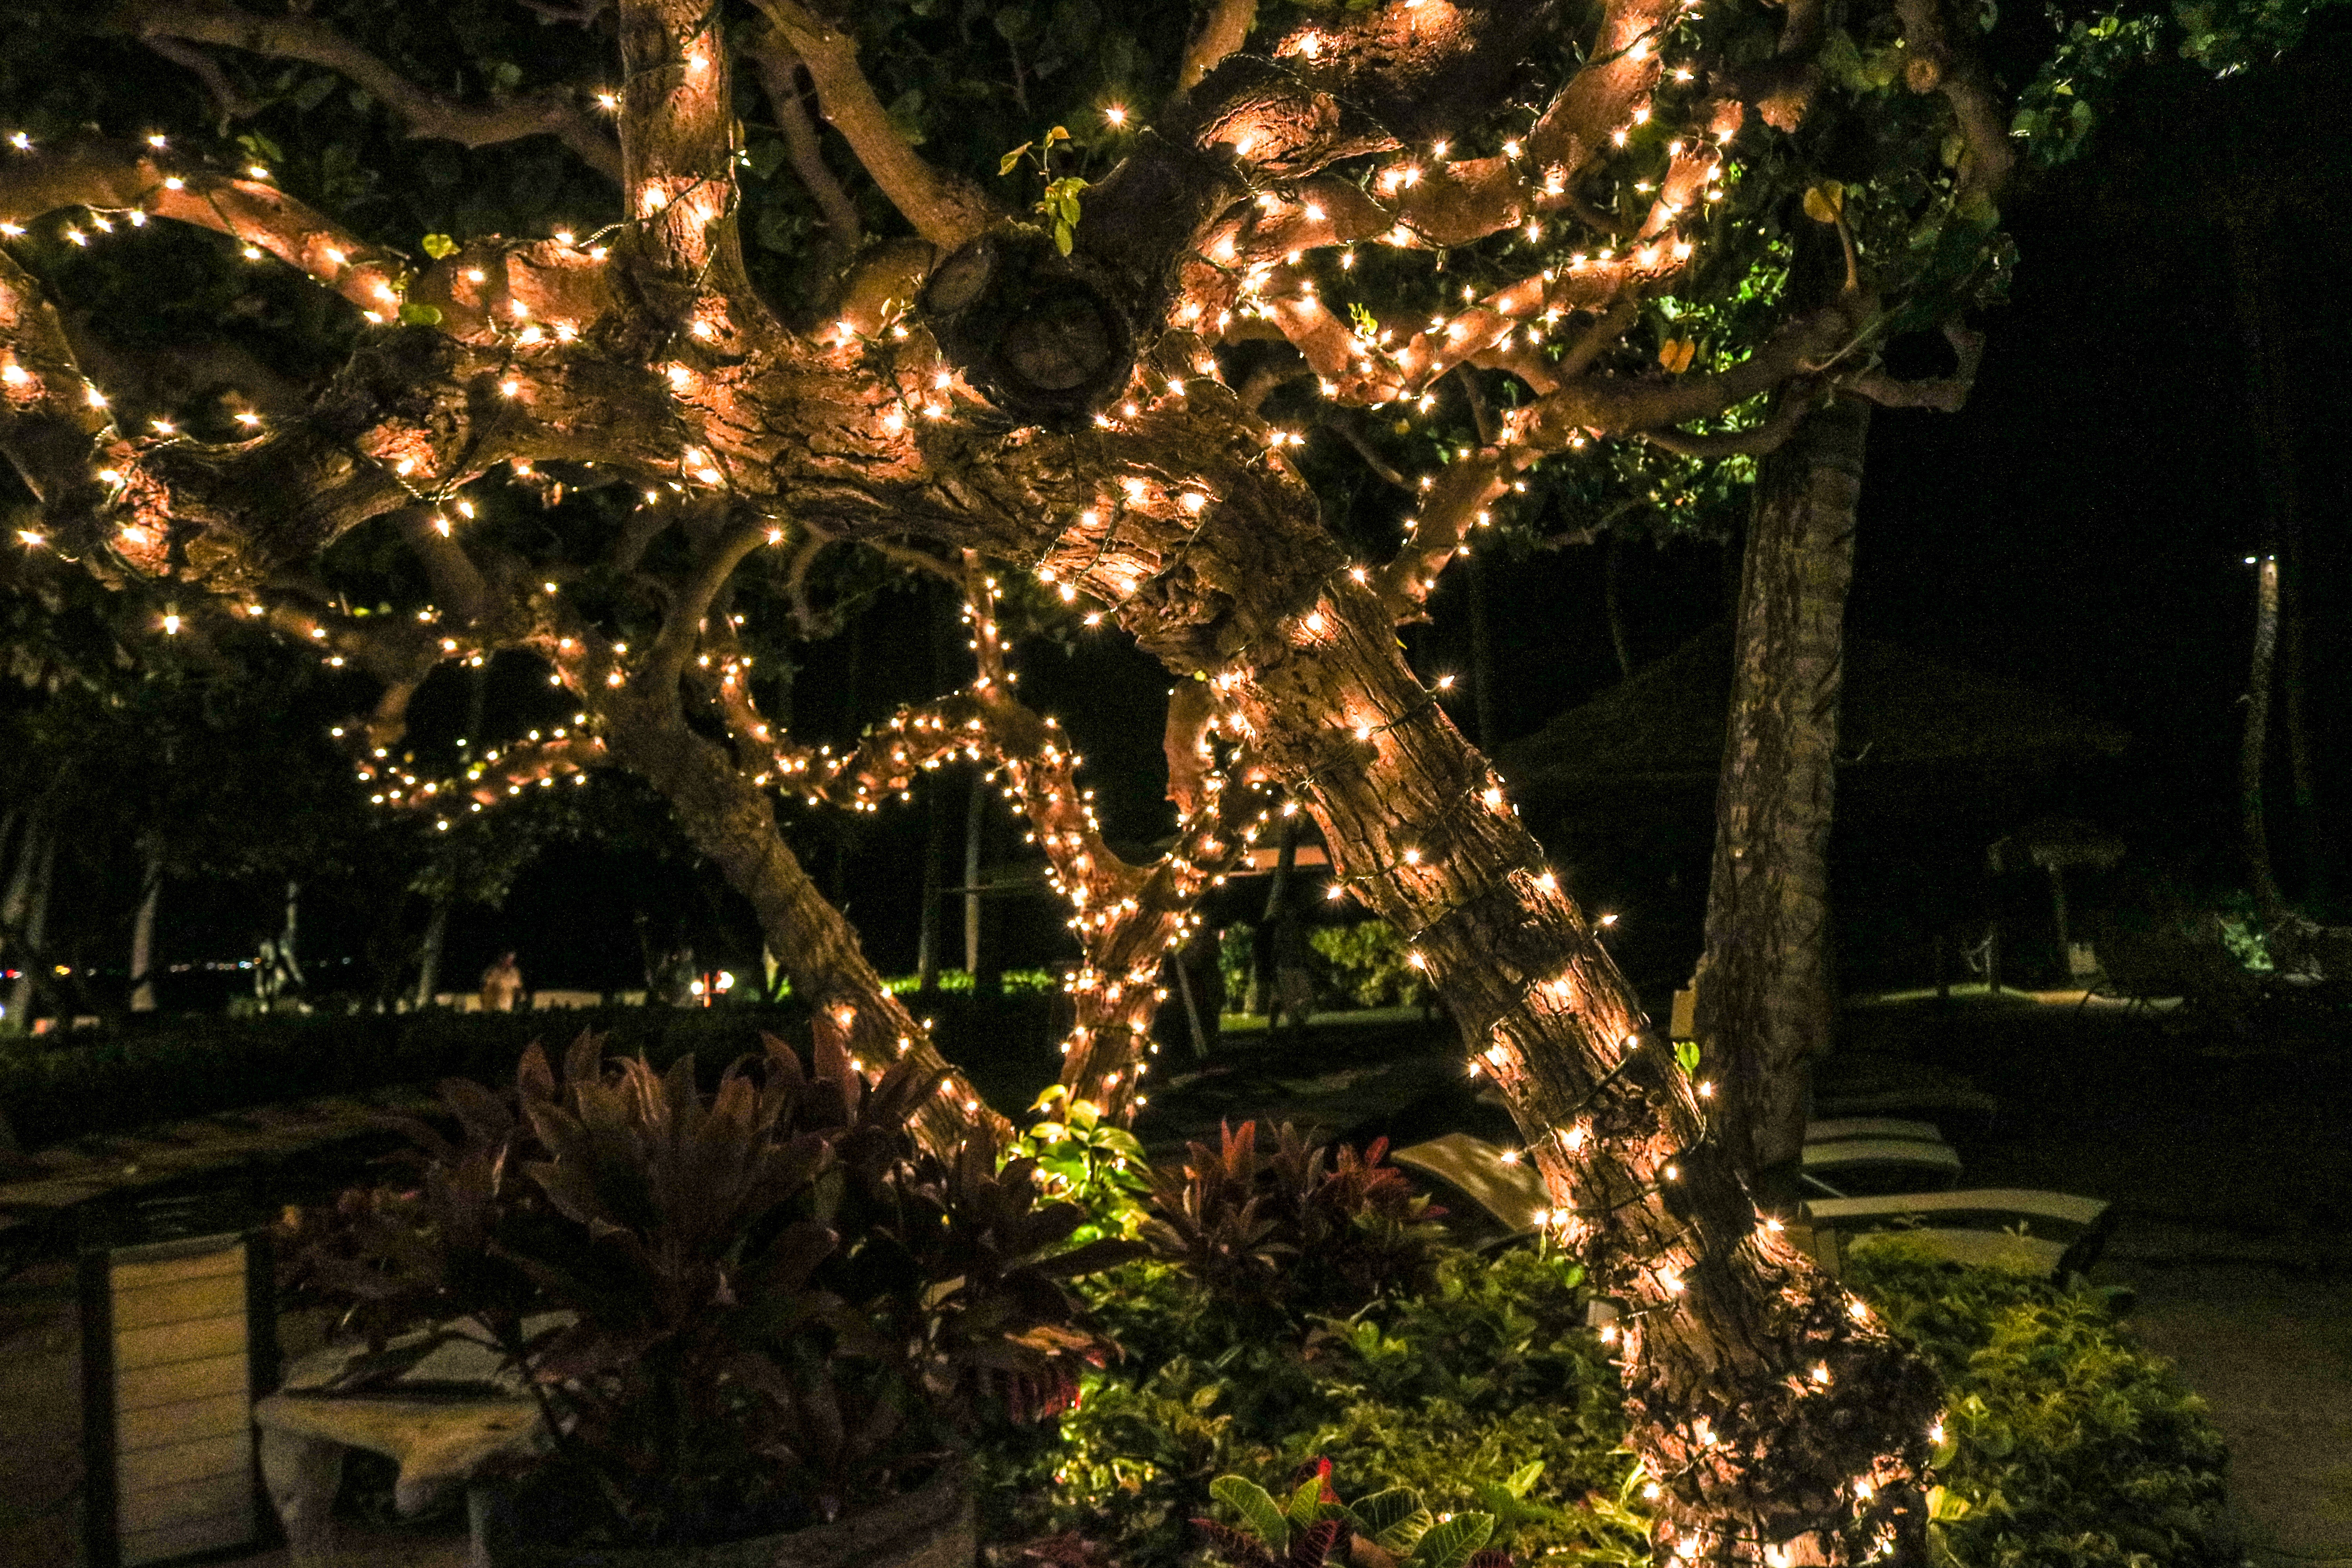
tree, nature, outdoor, branch, flower, decoration, green, red, natural, holiday, lighting, christmas tree, season, christmas decoration, lights, bright, outdoor lighting, christmas lights, lights background, landscape lighting